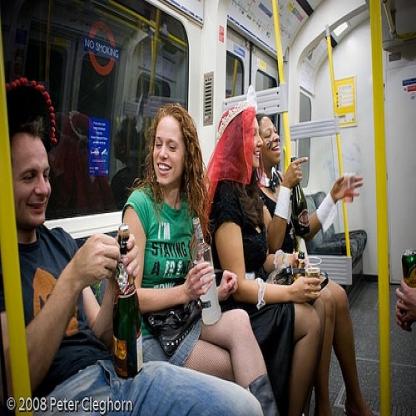
Scene: Indoor